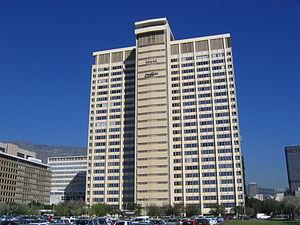
Naspers est un groupe de presse multinational basé en Afrique du Sud. Le groupe se distingue en deux segments : l'électronique et la presse média.